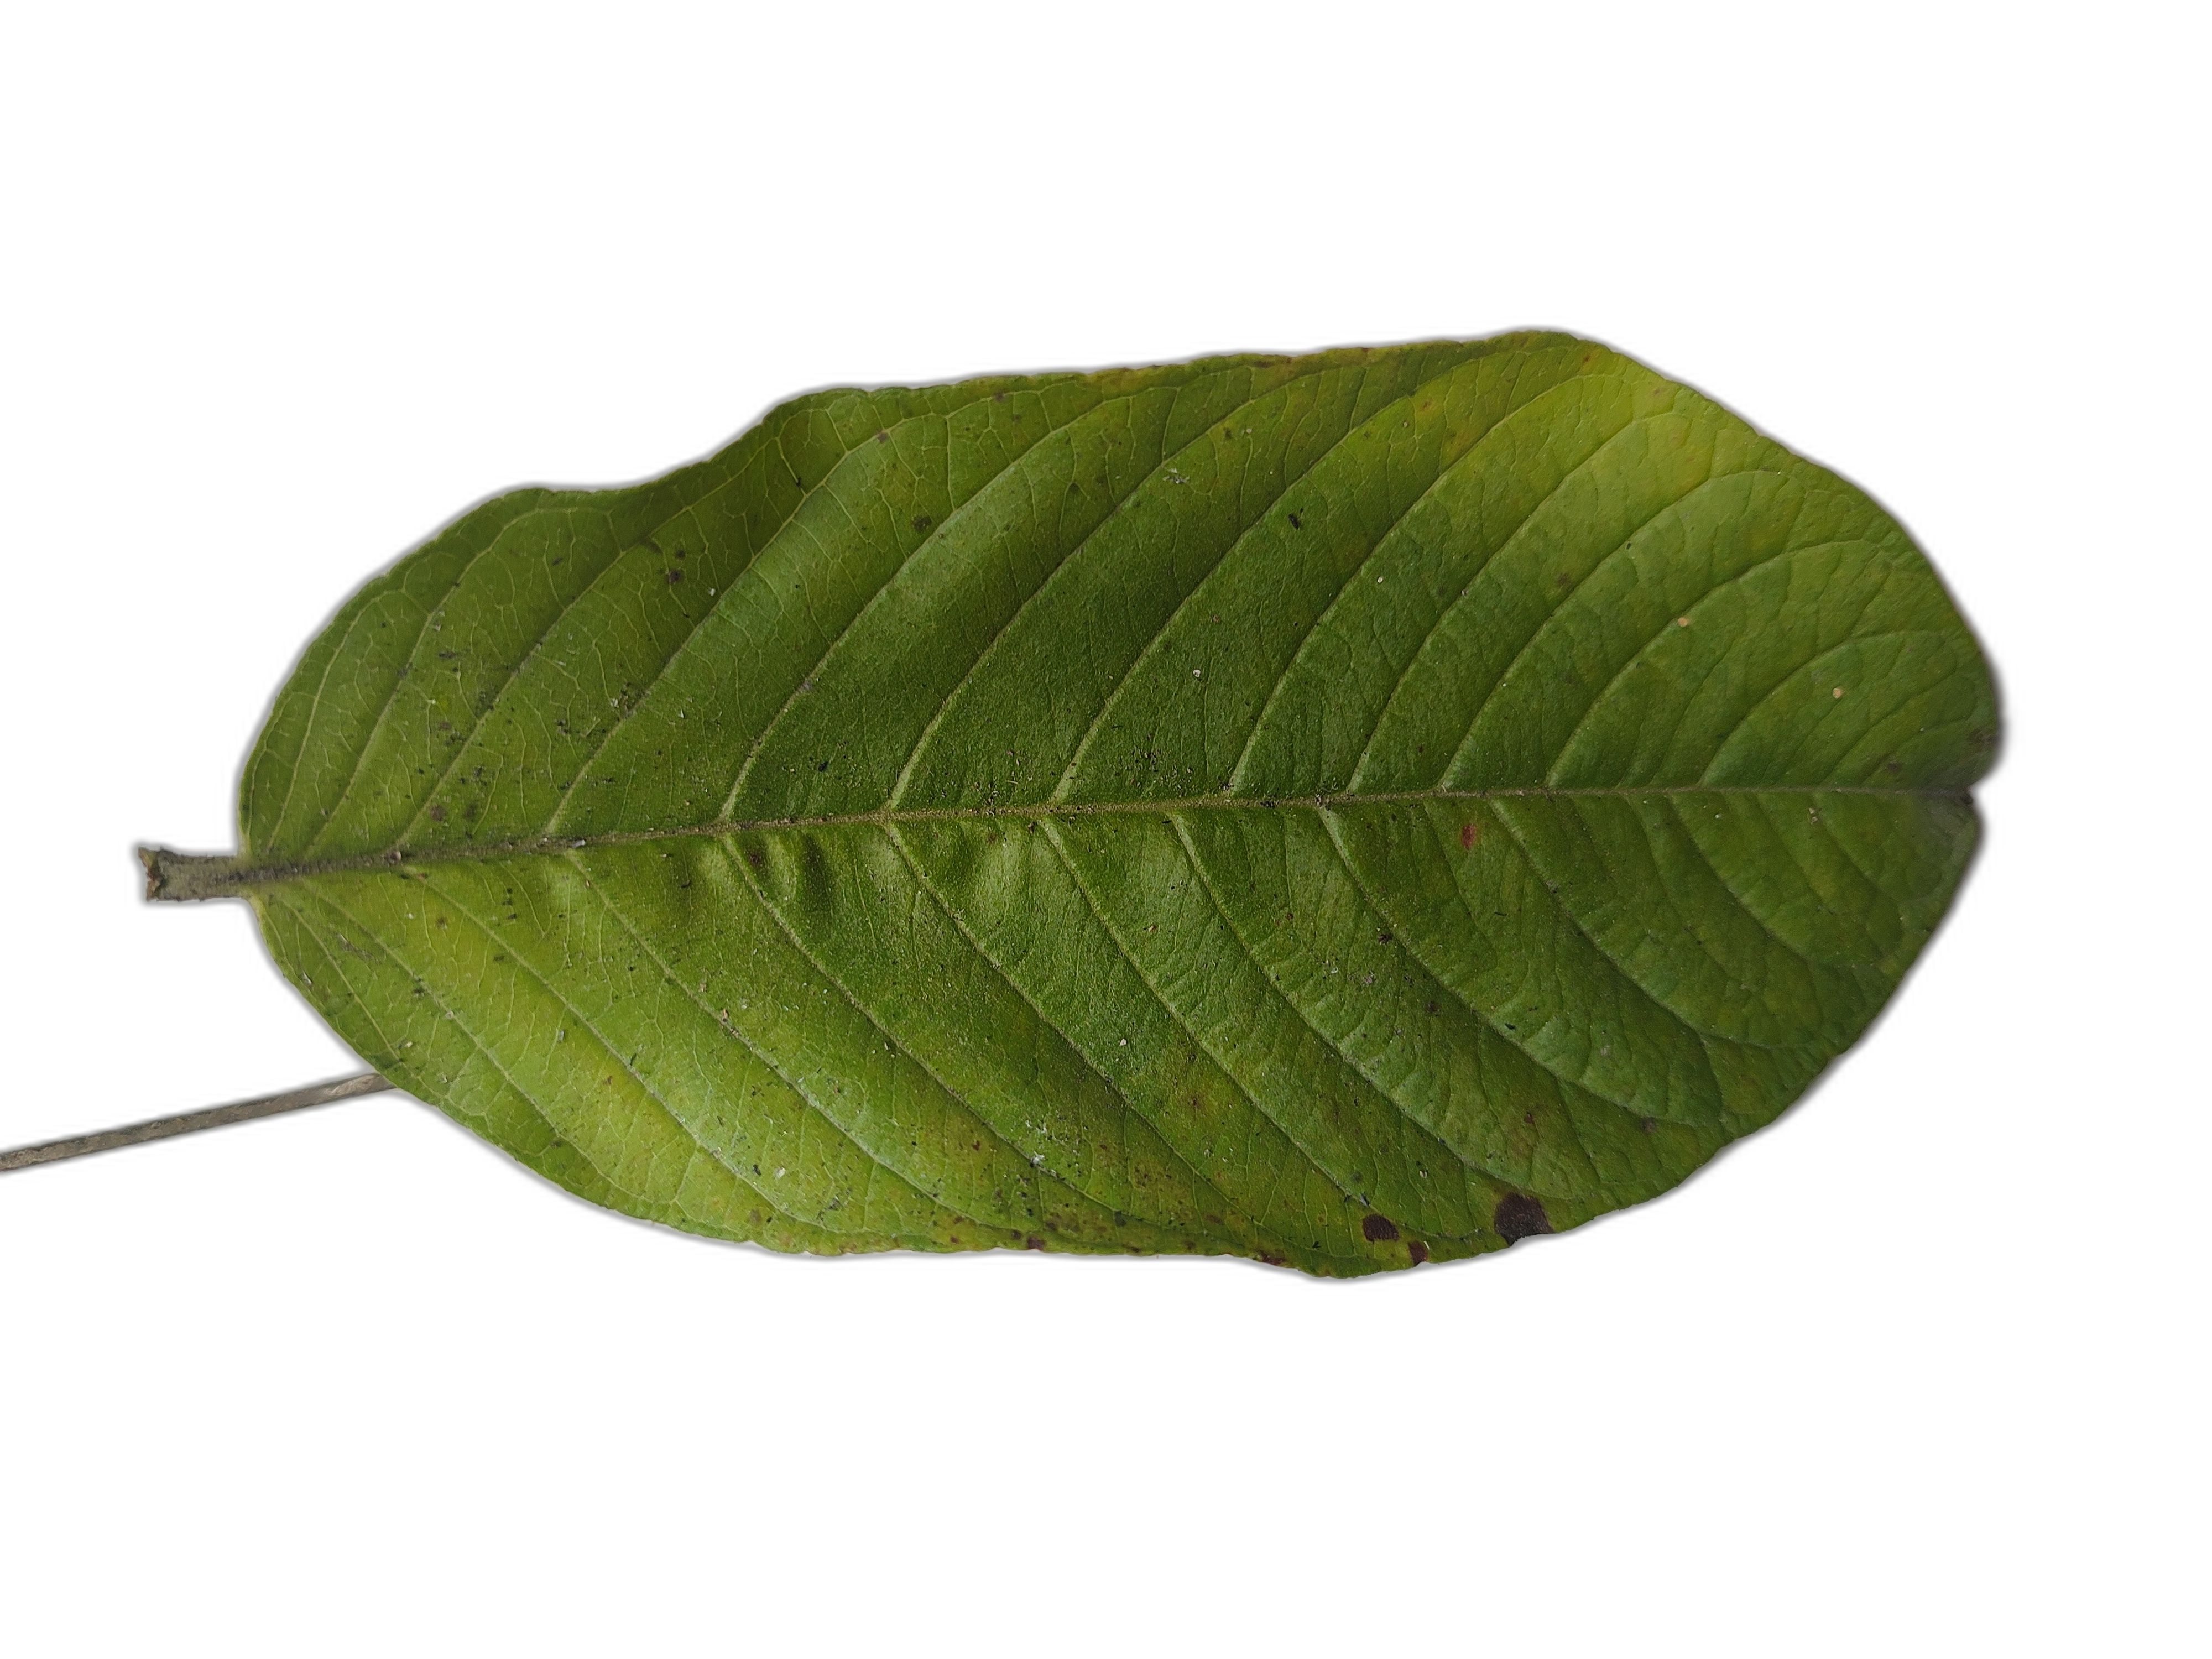
Plant part: leaf
Disease: Dot